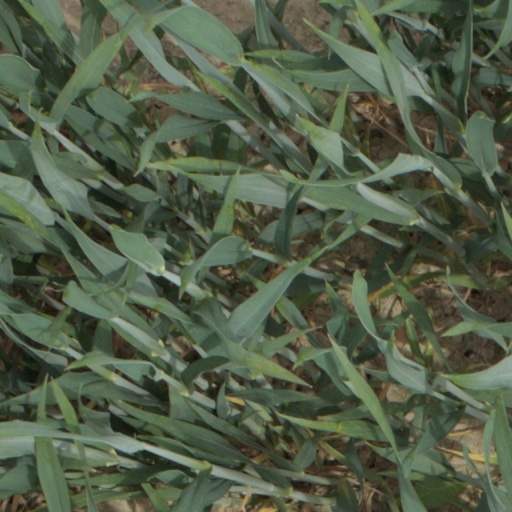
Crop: wheat